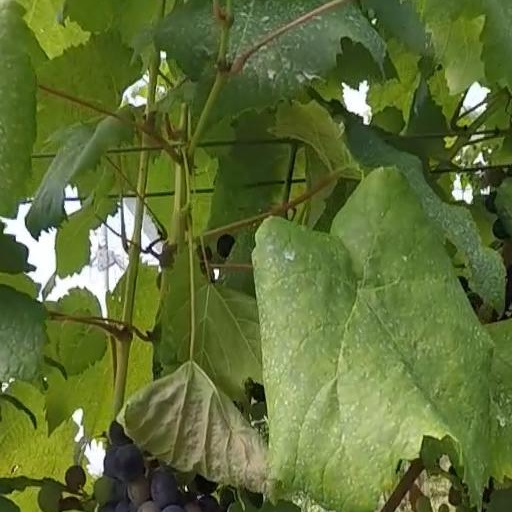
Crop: grape